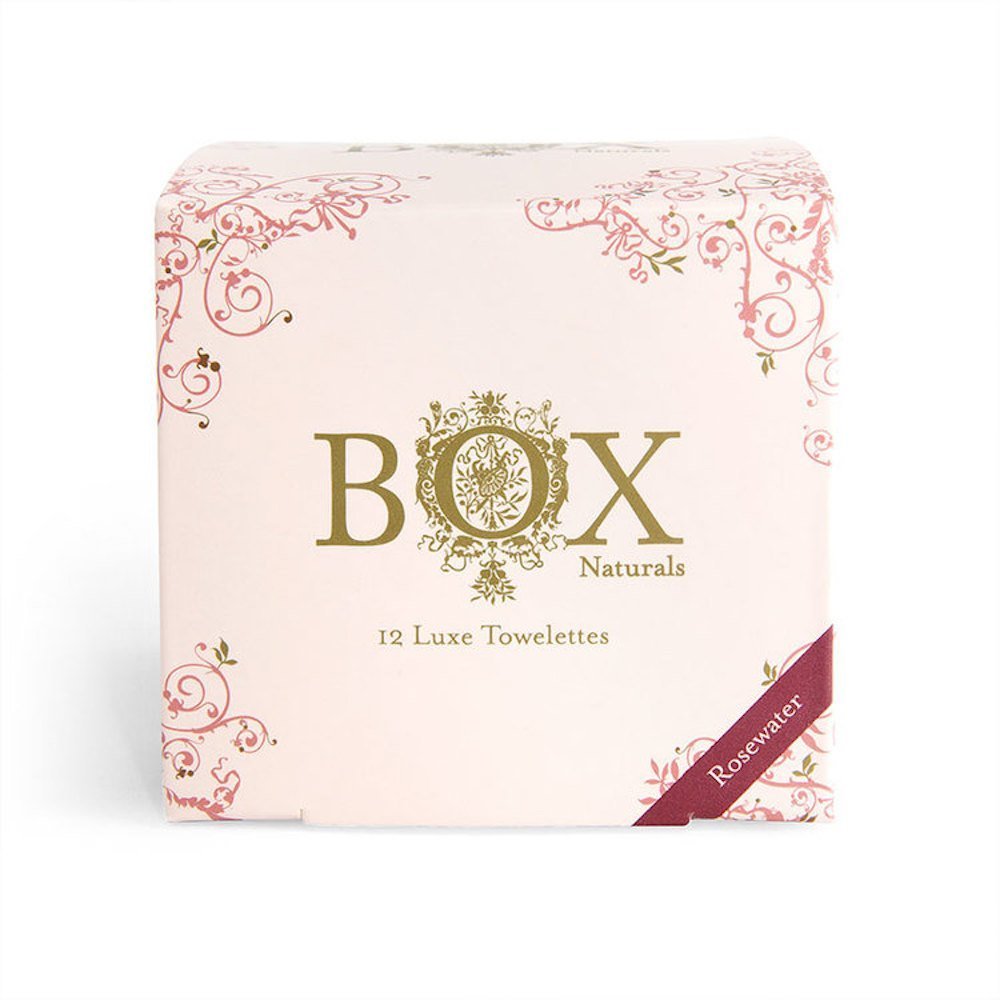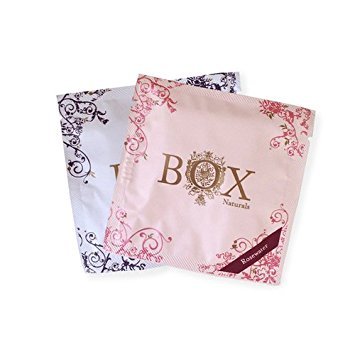
BOX NATURALS Organic Oil-Infused, Individually Wrapped Luxe Face and Body Towelettes (Rosewater, Box of 12)
Category: All Beauty
box naturals luxe towelettes are individually wrapped and lightly scented with organic essential oils. they are ph balanced and 100% biodegradable, and they’re also entirely free of parabens, dyes, petrochemicals, sulfates, and synthetic fragrances. forget towelettes that fit in your purse, box naturals fit in your wallet! designed for natural beauties on the go, our individually packaged towelettes are gentle enough to use anywhere, from head to toe! don't forget to bring them with you on the last of your summer travels.
Features: Perfect for Head-To-Toe Rejuvenation | Available in Lavender or Rosewater | Free of Parabens, Dyes, Petrochemicals, Sulfates, and Synthetic Fragrances. | Individually Wrapped | Made with Organic Essential Oils